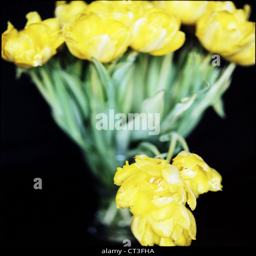
yellow tulips in a vase